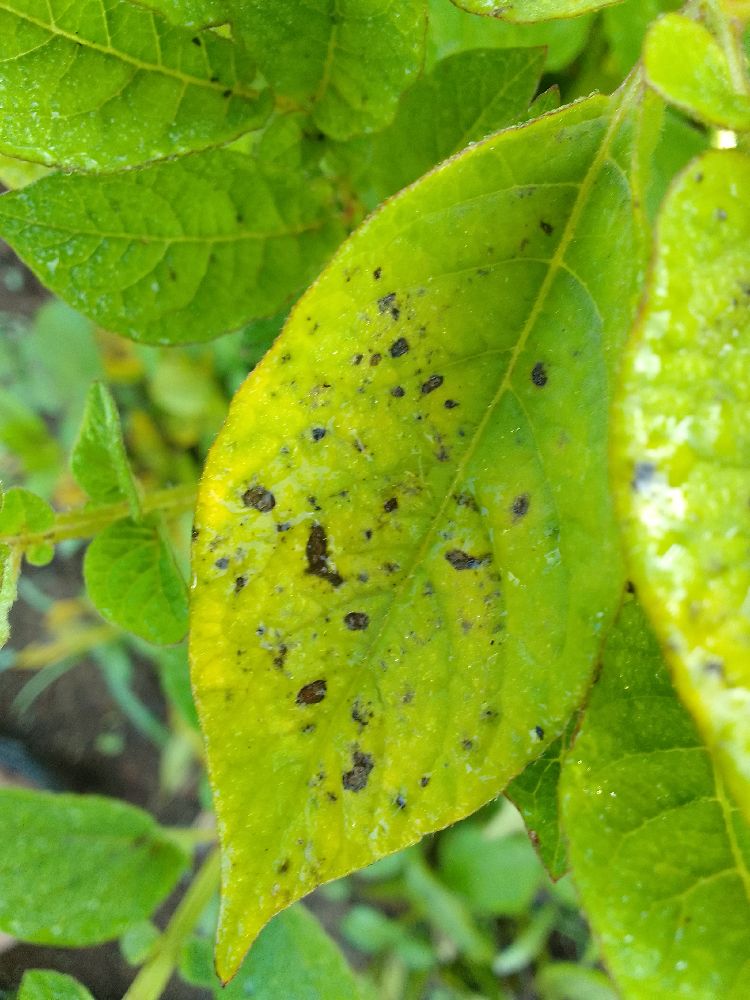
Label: Early blight